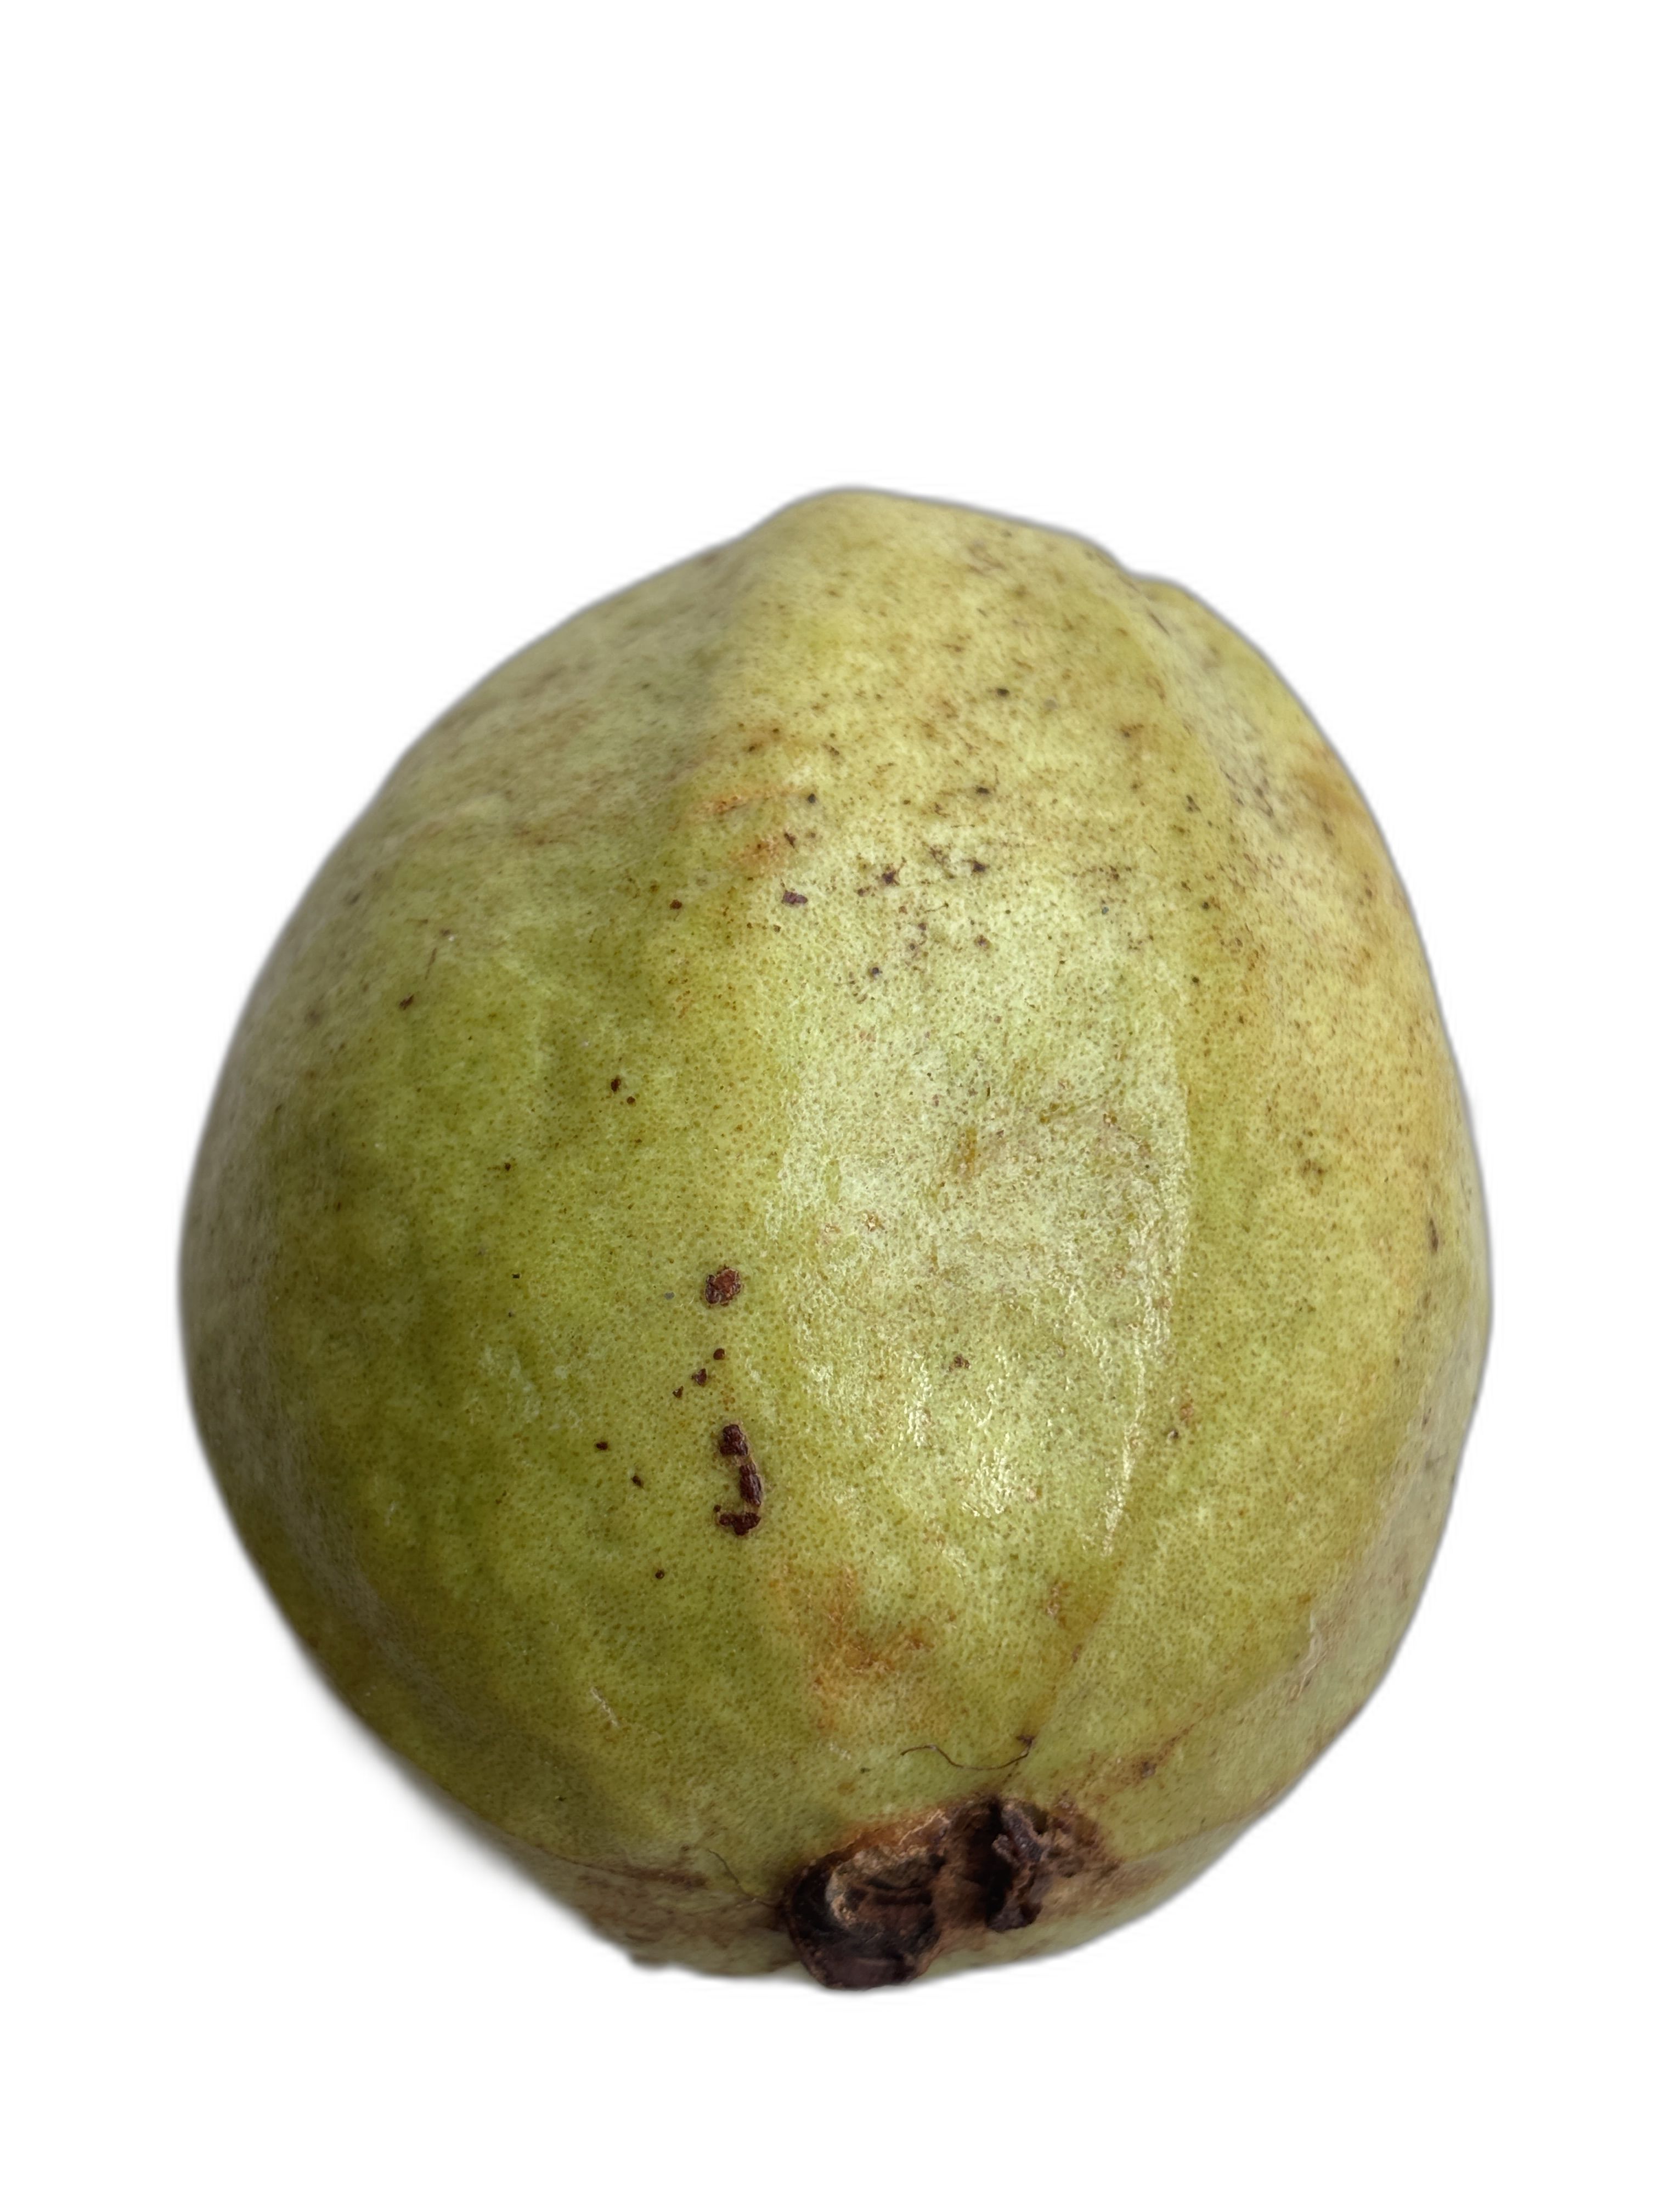
Plant part: fruit
Disease: Anthracnose